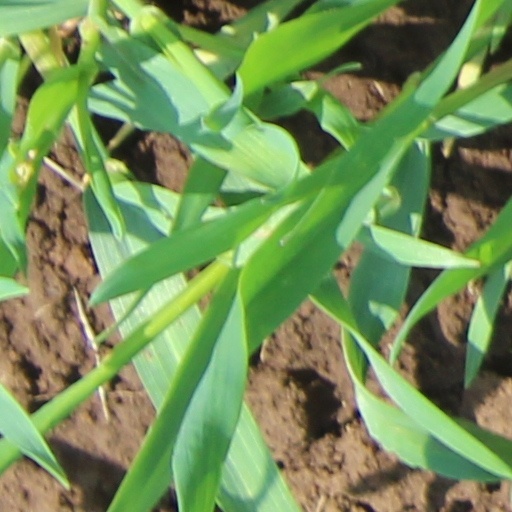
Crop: wheat